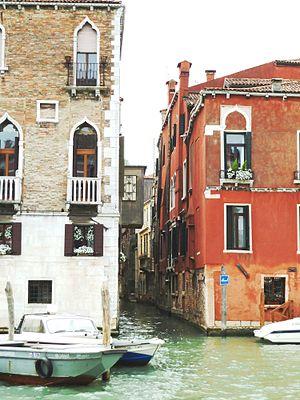
Rio di San Cassiano (Venice)
Le Grand Canal est la principale artère maritime qui traverse Venise, en Italie.
Le rio di San Cassiano est un canal de Venise formant la limite entre les sestieres de San Polo et de Santa Croce.